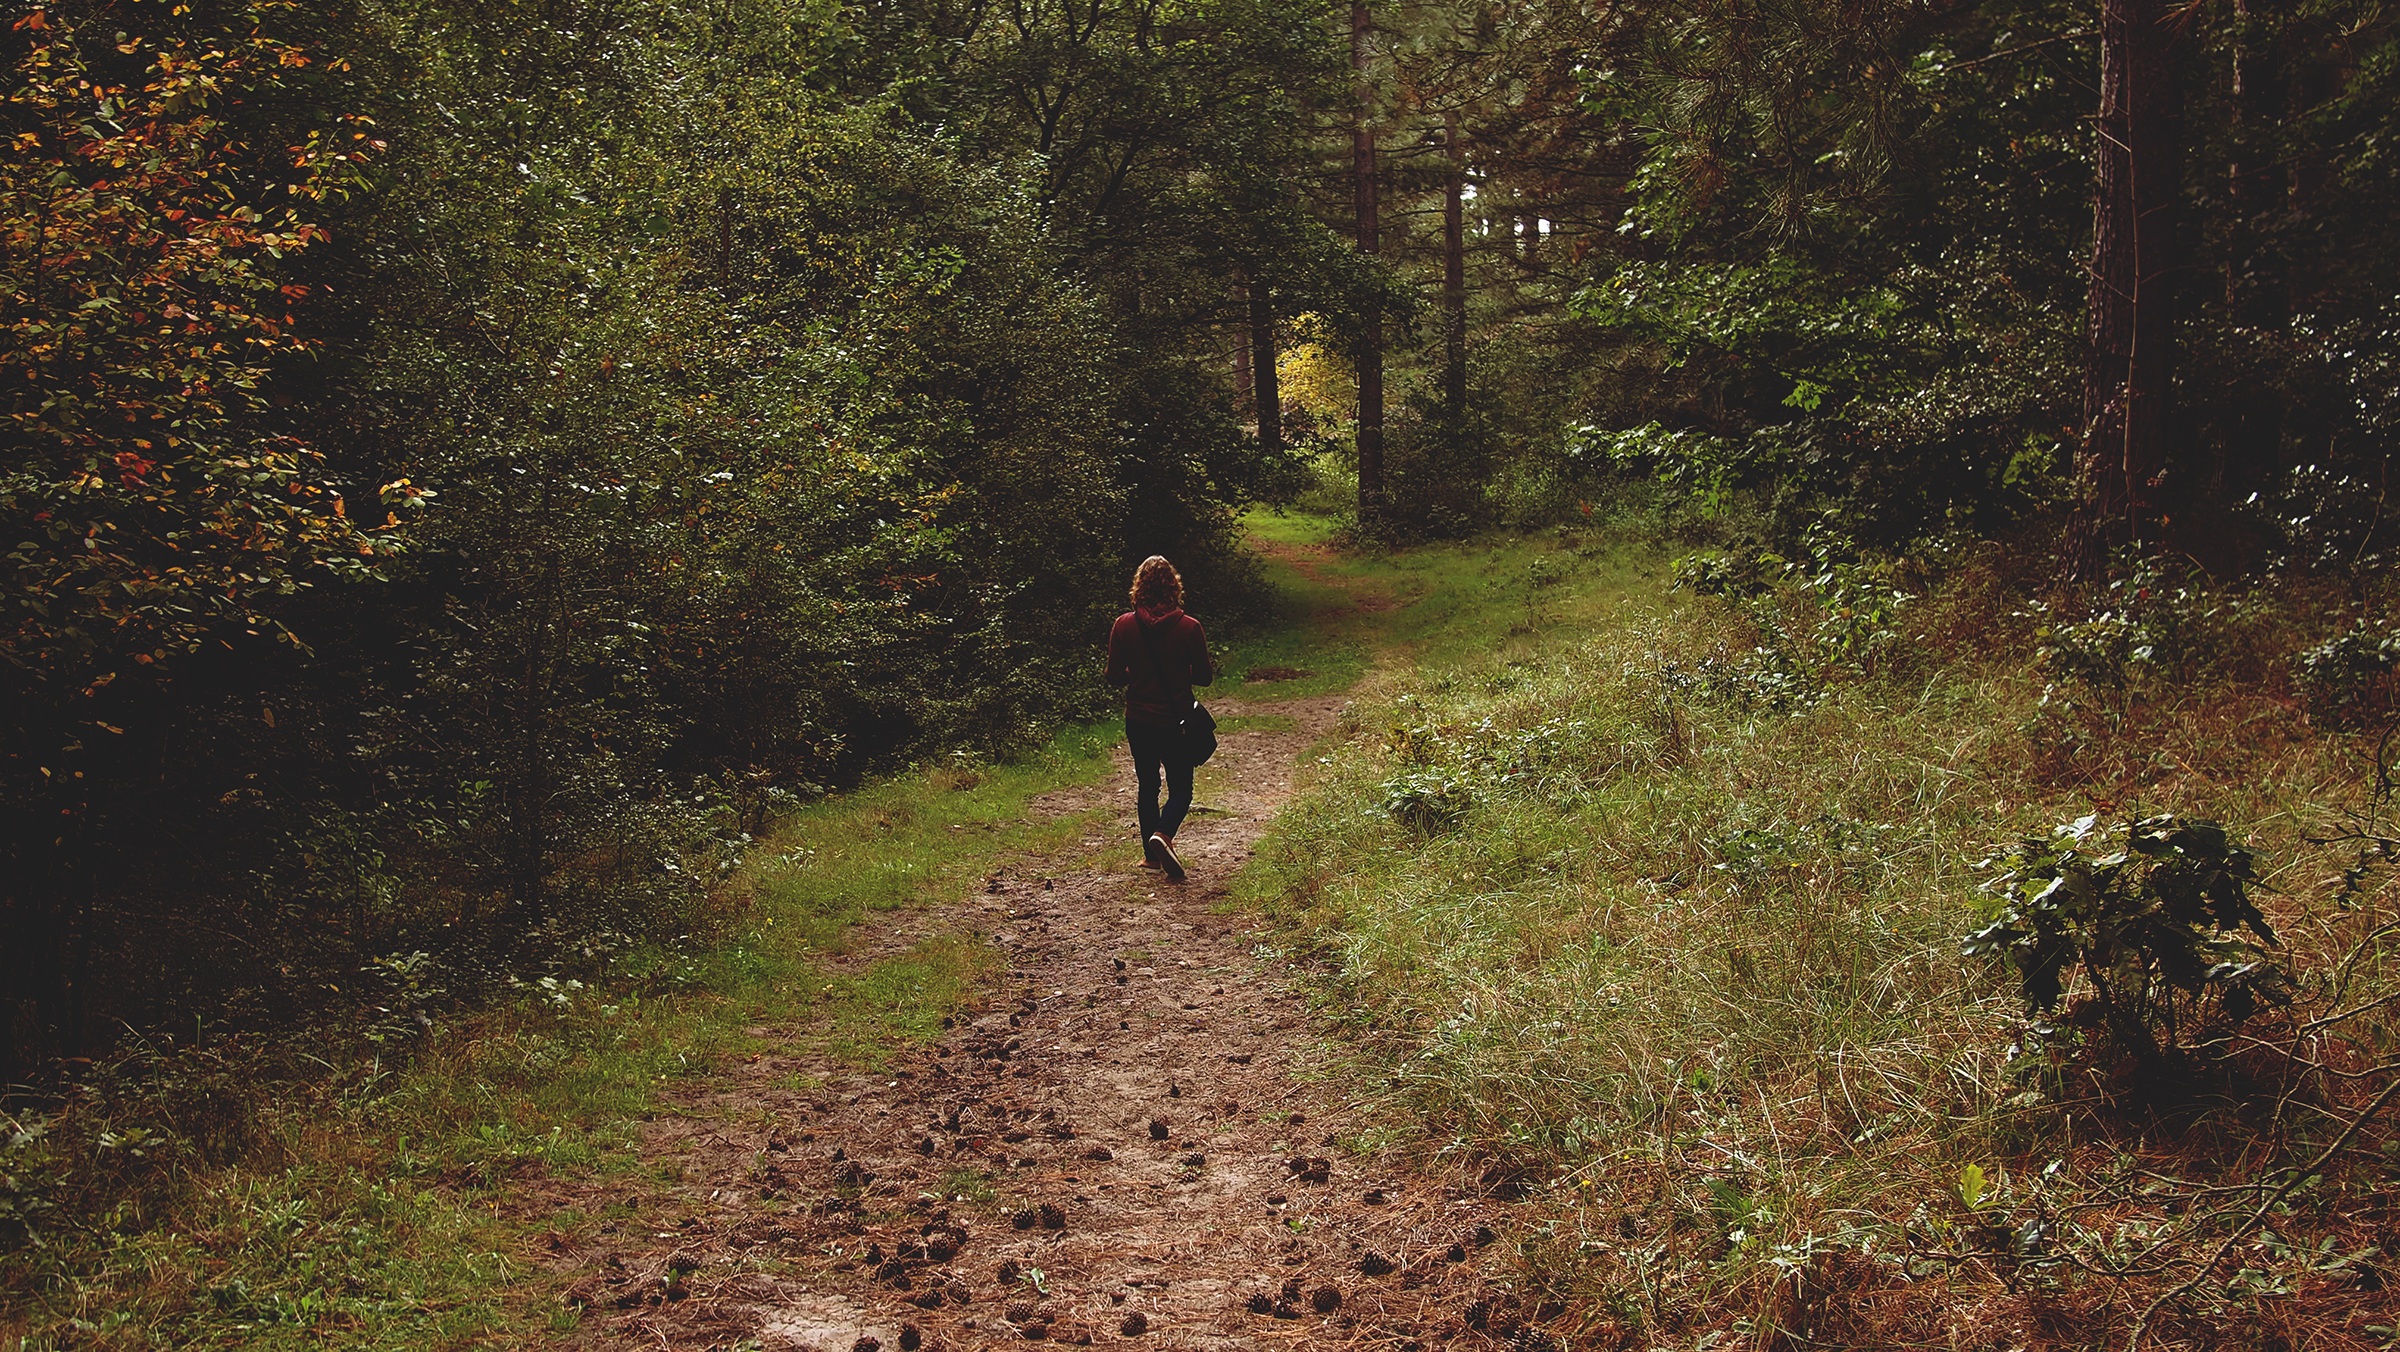
man, landscape, tree, nature, forest, path, grass, outdoor, wilderness, walking, person, people, trail, countryside, adventure, summer, travel, walk, thinking, environment, young, spring, green, jungle, relax, natural, autumn, park, soil, rest, lonely, lifestyle, ridge, mountain bike, day, woodland, imagination, habitat, mountain biking